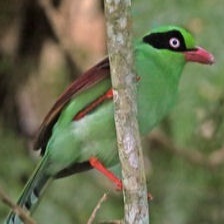
Species: GREEN MAGPIE
Scientific name: CISSA CHINENSIS
ImageNet parent category: magpie